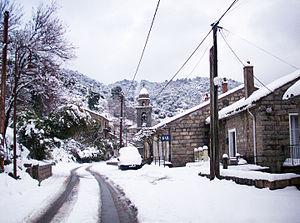
Cargiaca sous la neige
Cargiaca est une commune française située dans la circonscription départementale de la Corse-du-Sud et le territoire de la collectivité de Corse. Le village appartient à la piève de Tallano, en Alta Rocca.